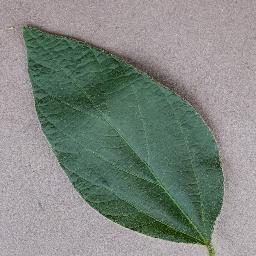
Label: Soybean___healthy